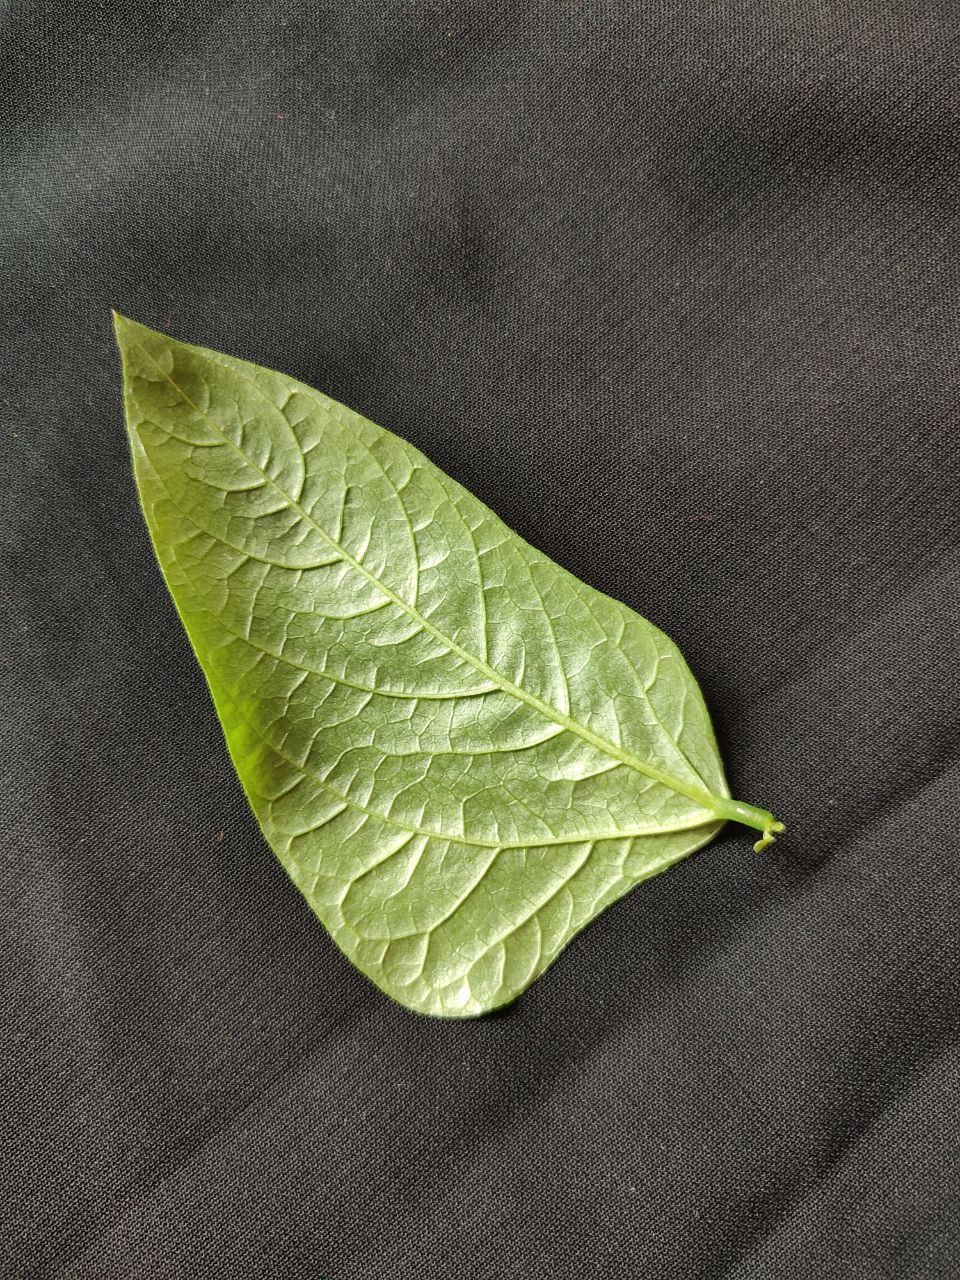
Crop: cowpea
Leaf condition: Fresh Leaf